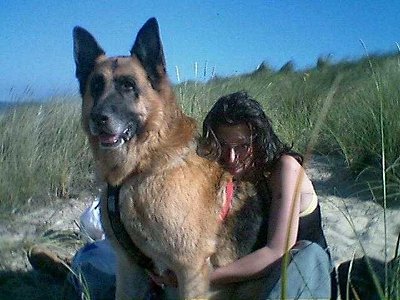
Breed: German_Shepherd